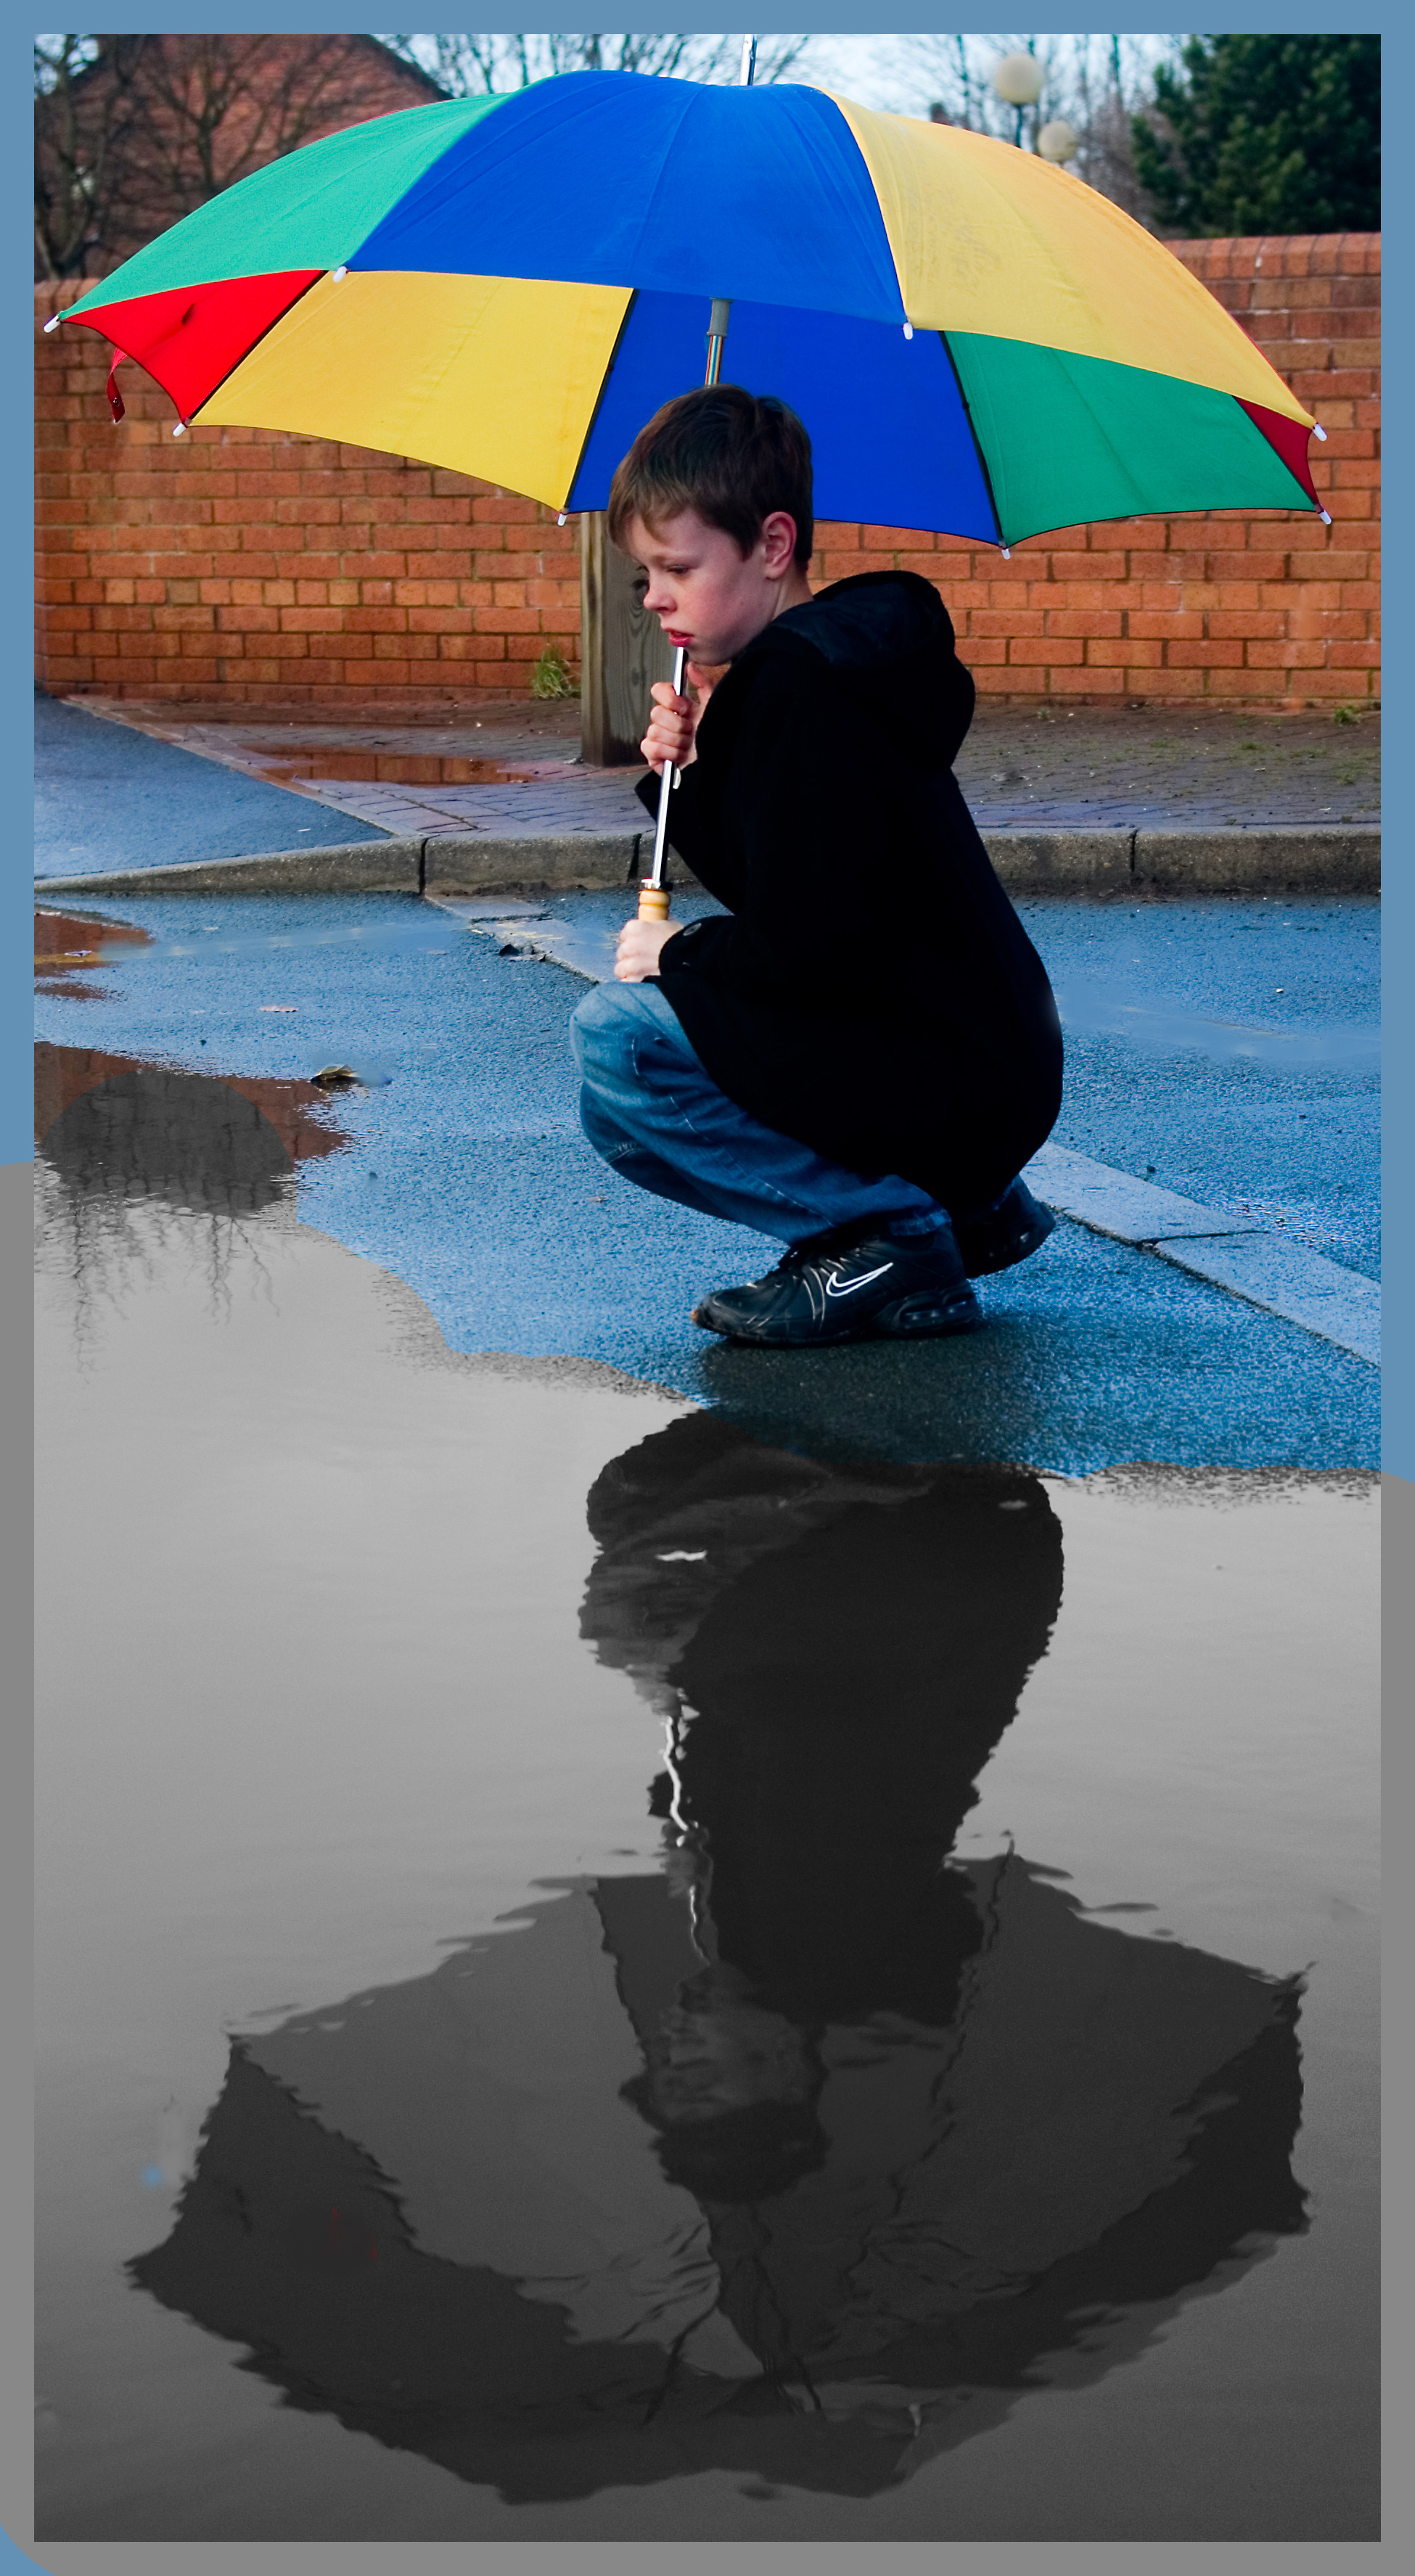
sea, water, white, rain, reflection, umbrella, color, child, blue, black, art, photograph, image, ubrella, fashion accessory